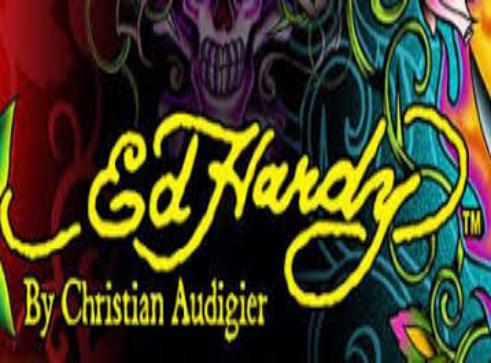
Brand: Ed Hardy
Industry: Clothes